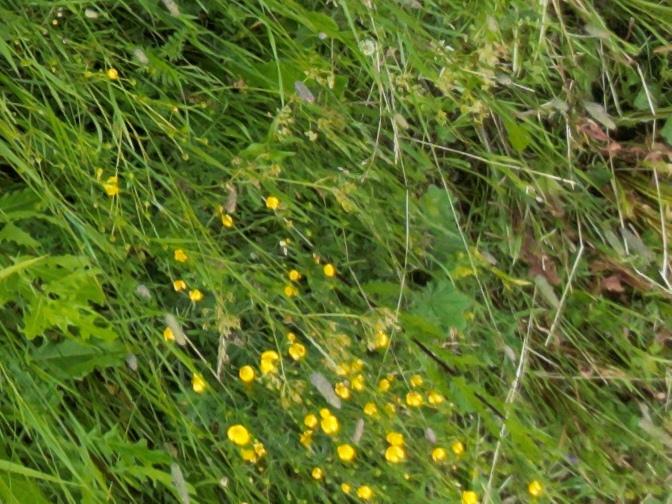
Flowers visible:  daisy flowers